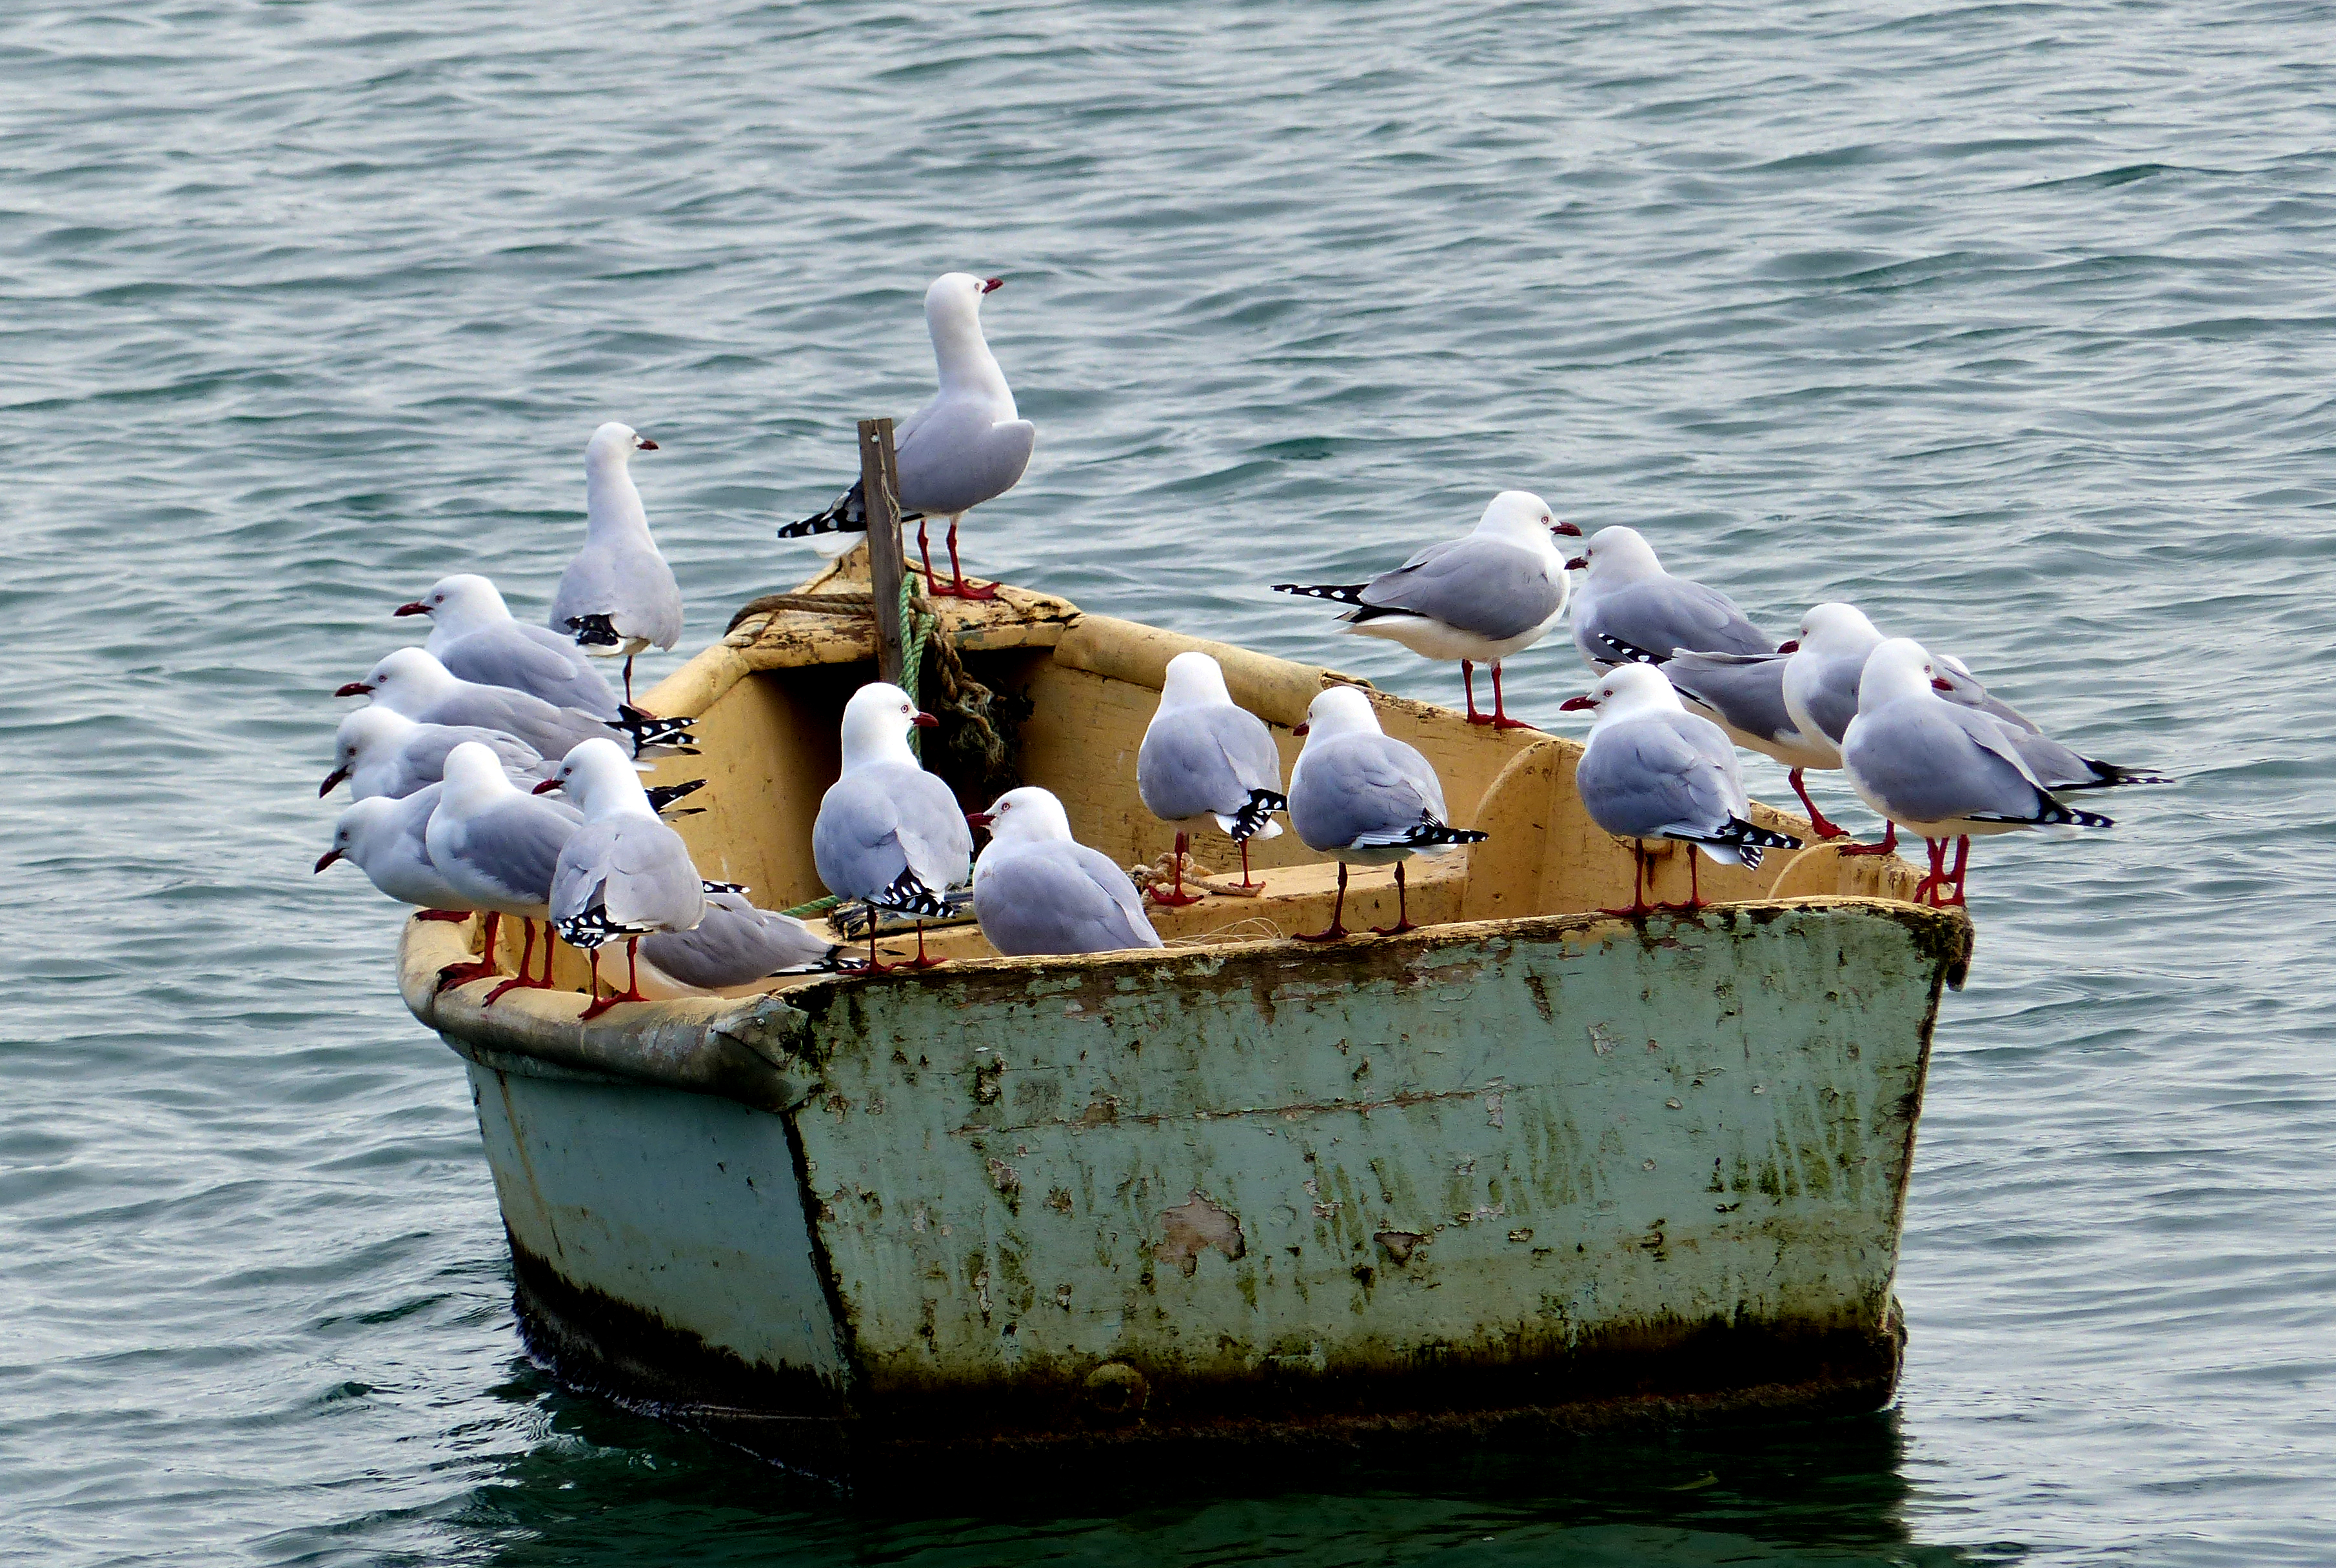
sea, water, bird, boat, seabird, ship, vehicle, birds, gulls, boating, boats, seagulls, lumixfz200, watercraft, watercraft rowing